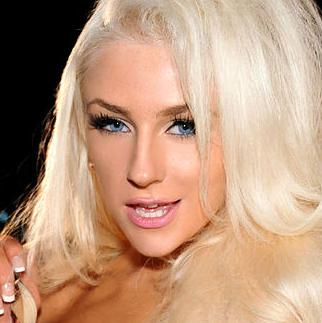
Age: 18